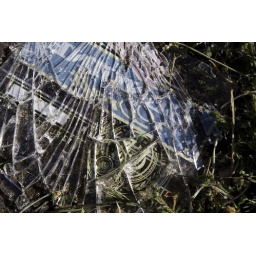
this is a broken beer bottle on the side of a road near my house.